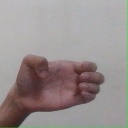
अक्षर: ख